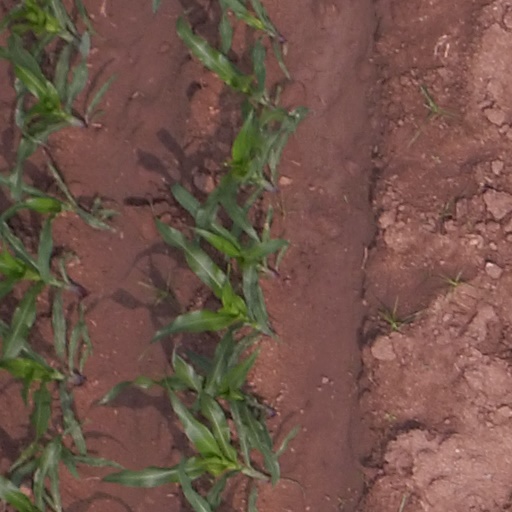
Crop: maize; corn